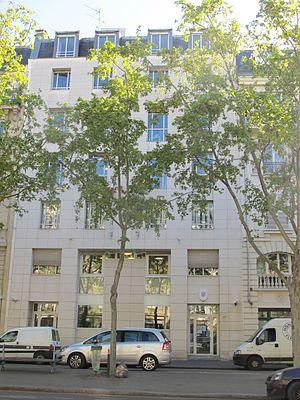
Forum culturel autrichien de Paris, Avenue de Villars
L’avenue de Villars est une avenue de Paris dans le 7ᵉ arrondissement.